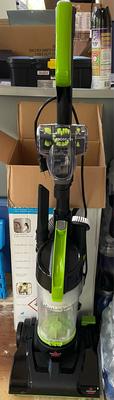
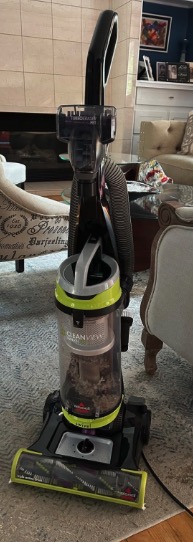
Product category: items_vacuum
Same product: no